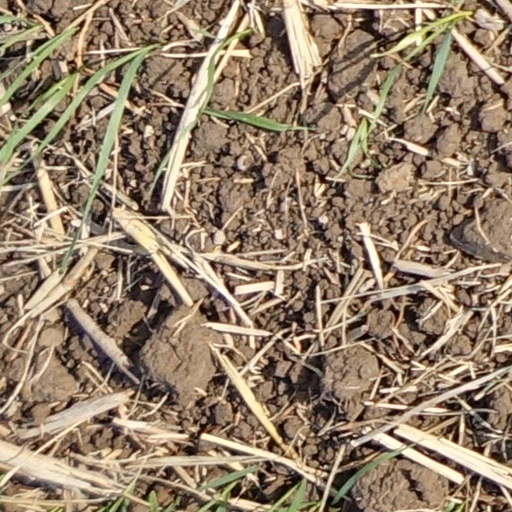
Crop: wheat